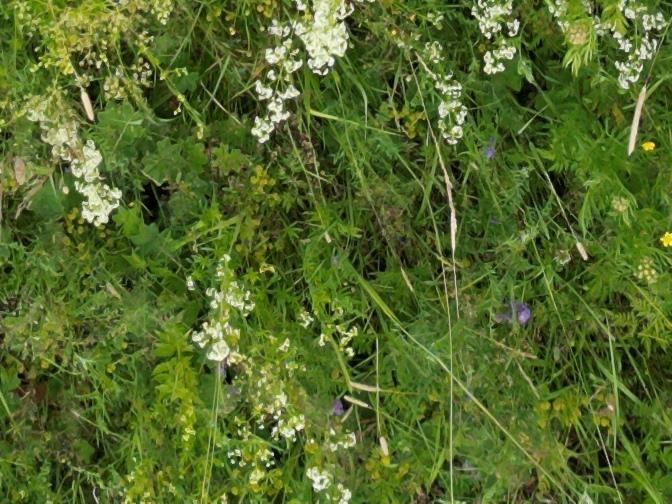
Flowers visible: yarrow flowers, yarrow flowers, yarrow flowers, yarrow flowers, yarrow flowers, yarrow flowers, yarrow flowers, yarrow flowers, yarrow flowers, yarrow flowers